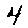
Label: 4